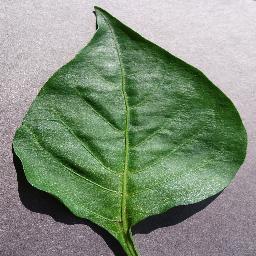
Label: Pepper,_bell___healthy